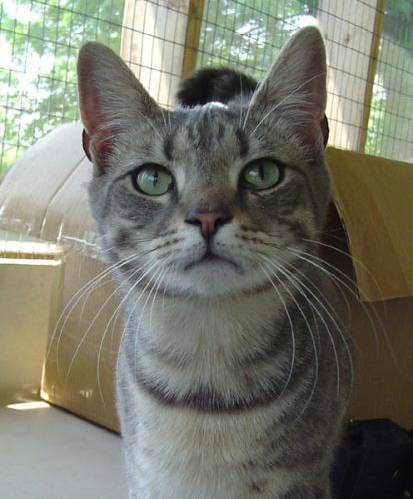
Label: cat